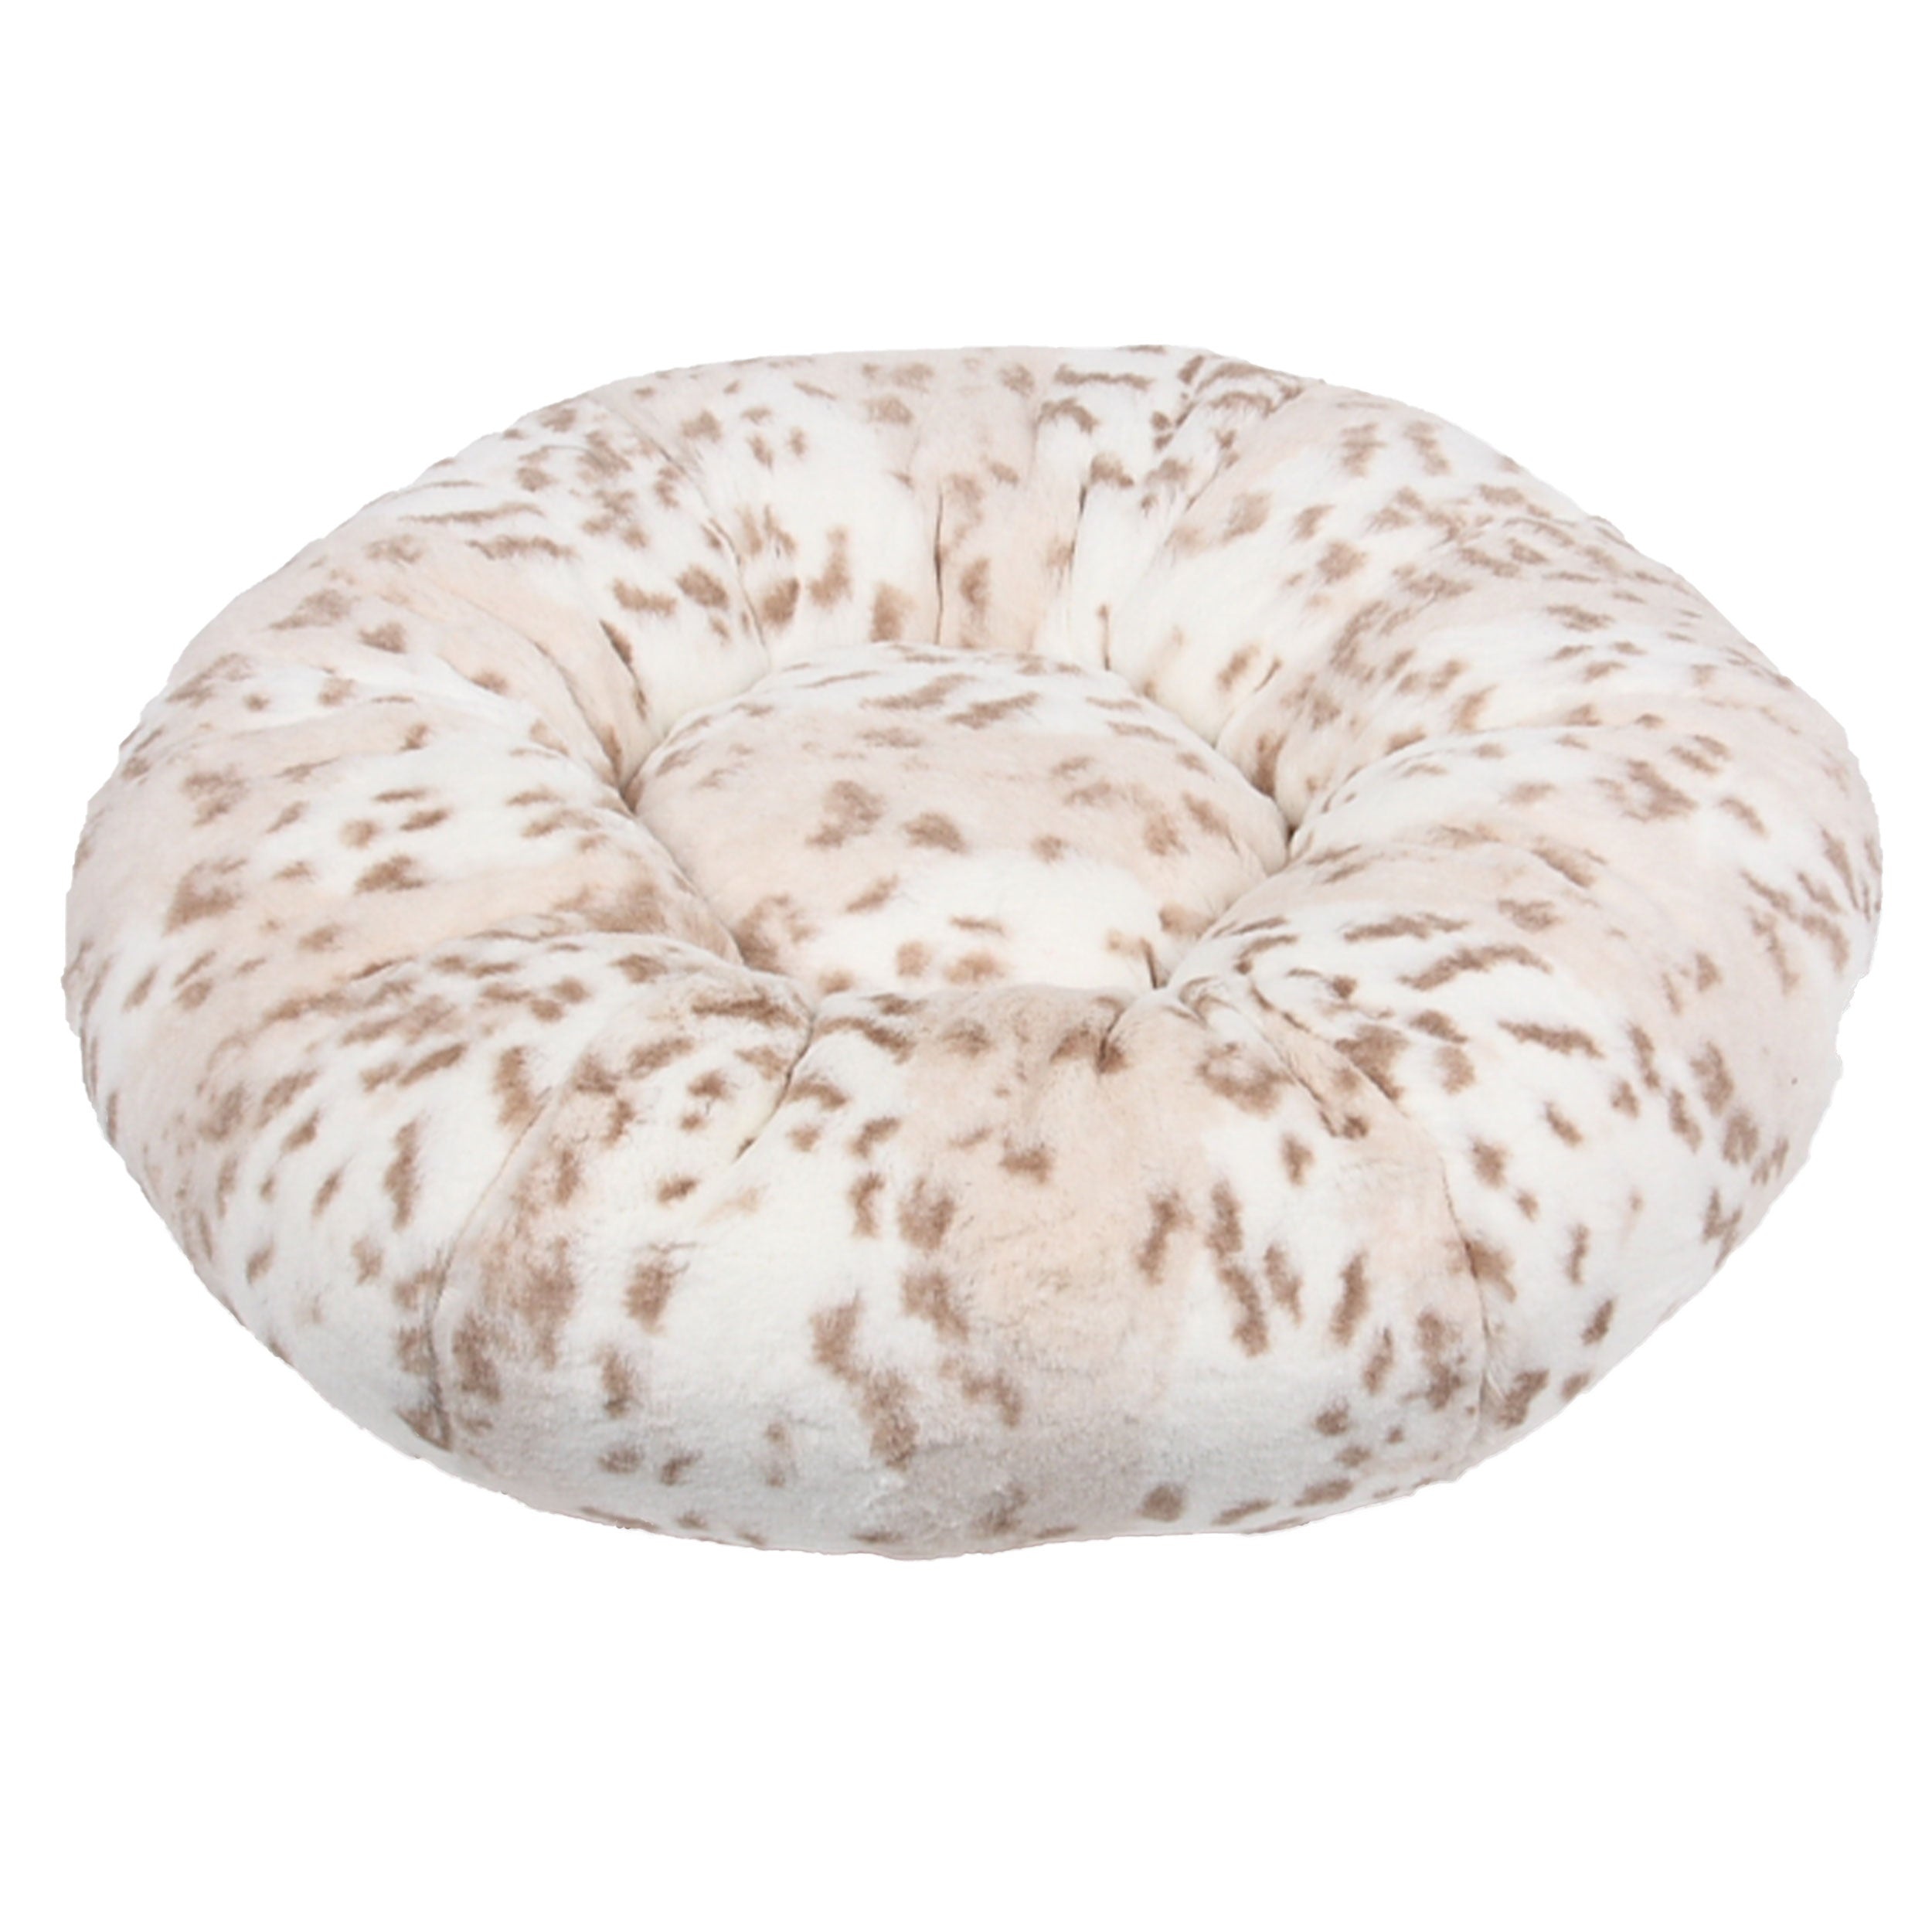
Soft Arctic Snow Leopard Bed
With comfort in mind, our cozy beds have a plush one-piece design with a sculpted center that invites your pup to cuddle around and slumber! Made with 100% Ultra-soft Polyester to keep your pup extra warm and cozy Dipped Center High grade stuffing that maintains its shape and support Please see size chart for dimensions Machine Washable Manufactured in the USA
Brand: Susan Lanci Designs
Category: Animals & Pet Supplies > Pet Supplies > Pet Beds > Donuts